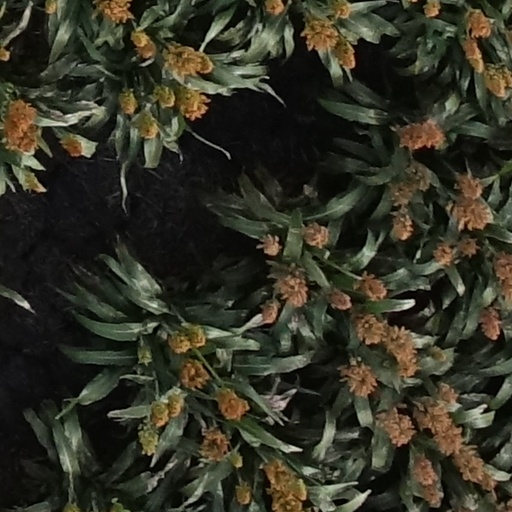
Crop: sorghum